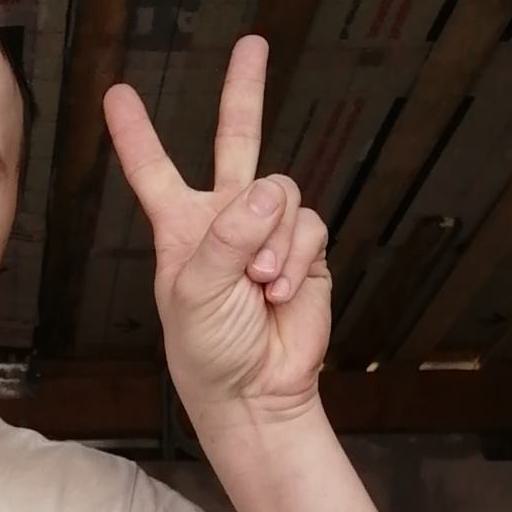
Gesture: peace